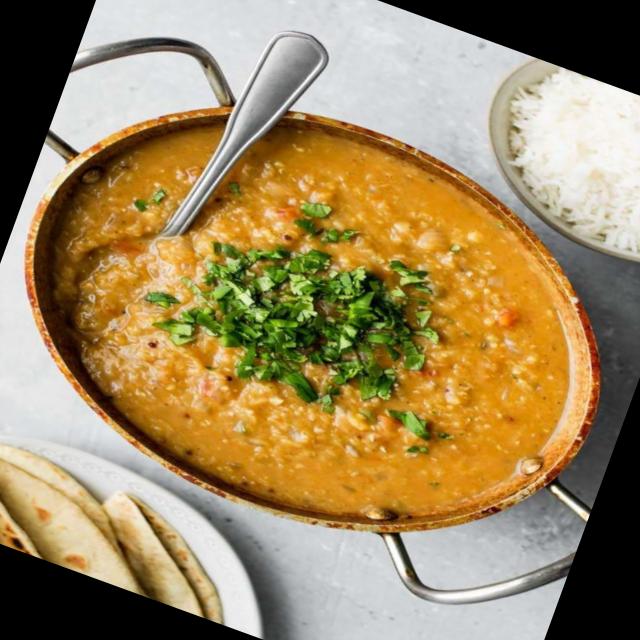
Dish: dal_makhani